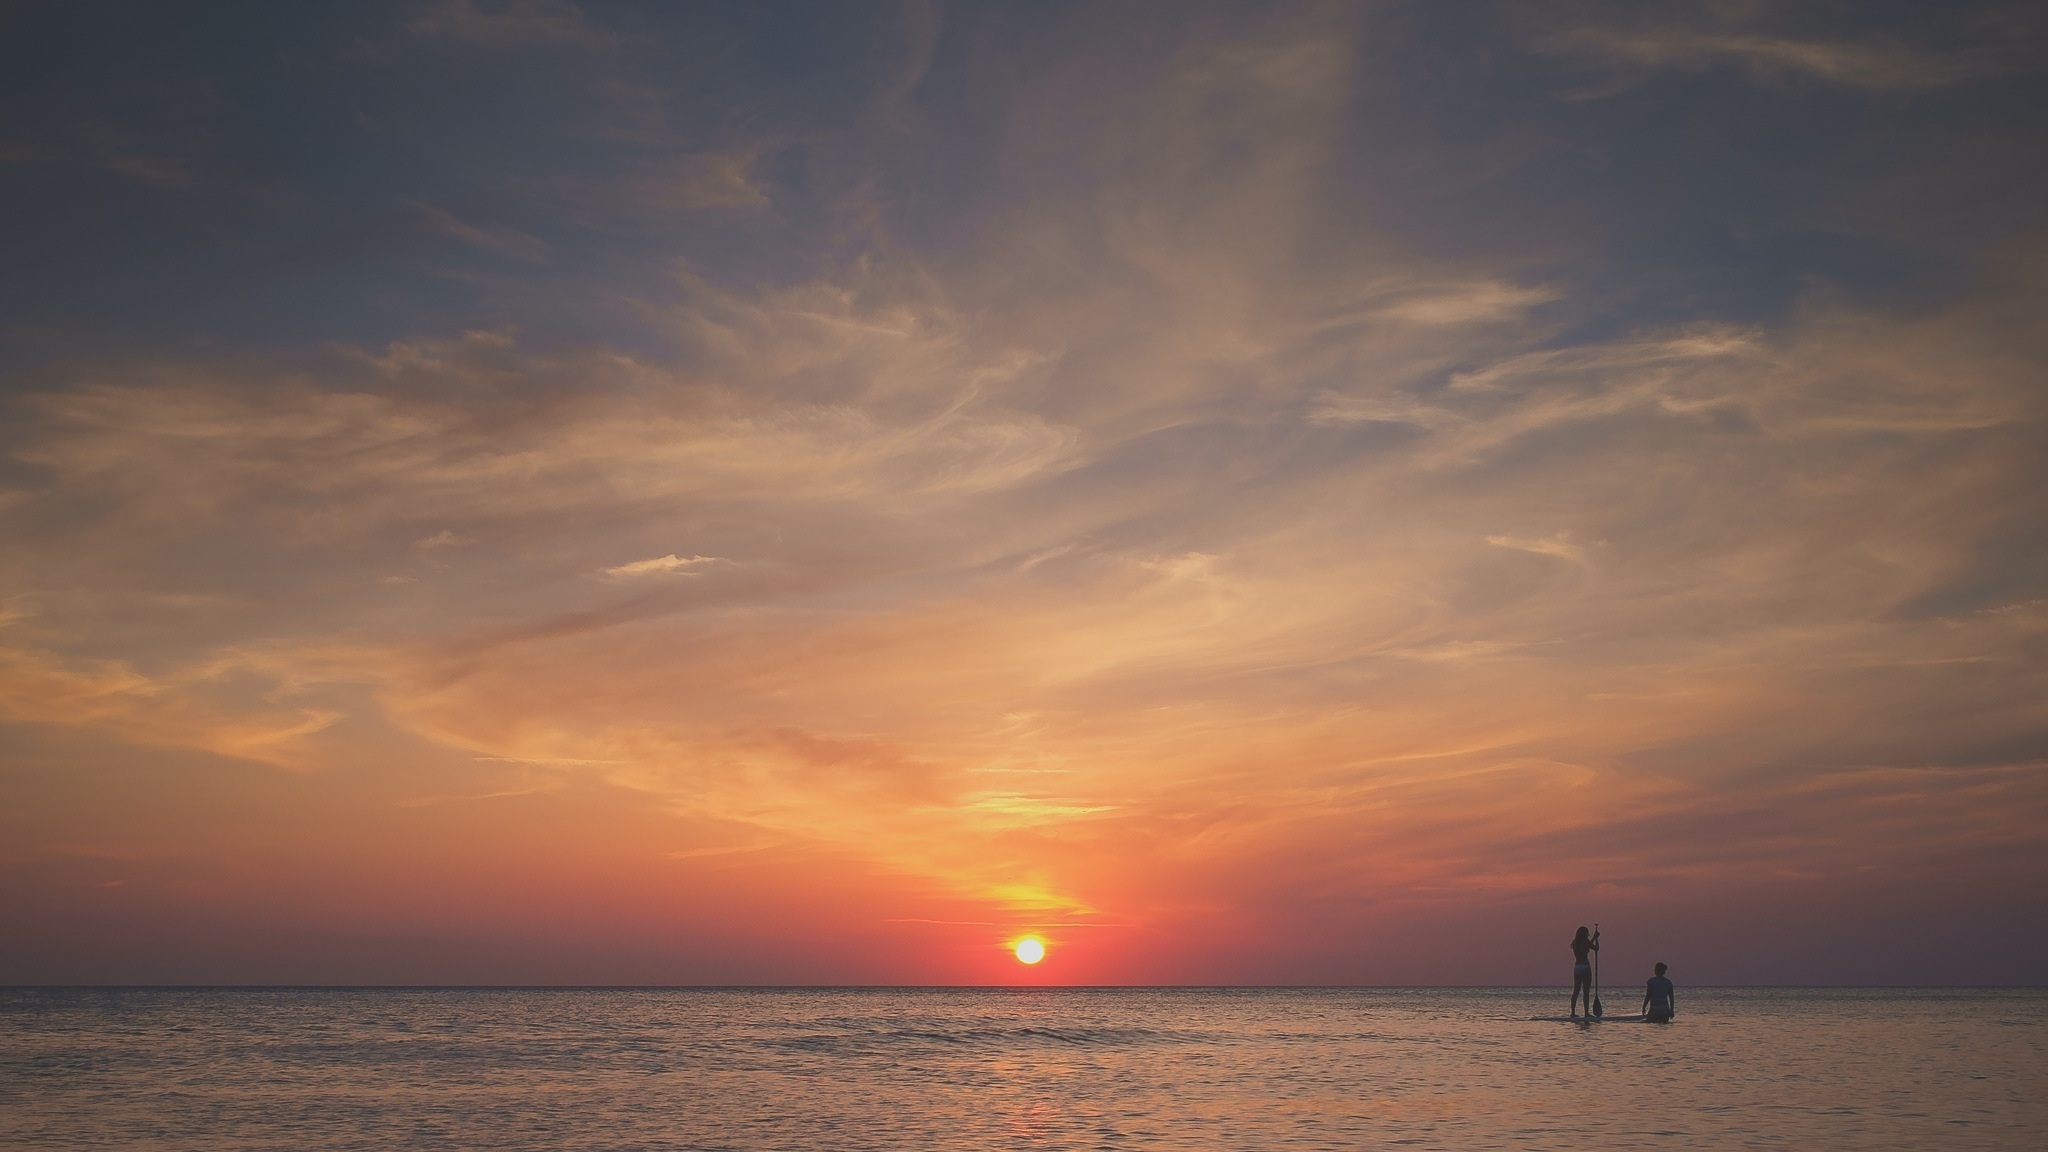
beach, sea, coast, water, nature, ocean, horizon, cloud, sky, sun, sunrise, sunset, sunlight, morning, dawn, summer, dusk, evening, romantic, swimming, paddle board, sup, afterglow, paddleboarding, stand up paddling